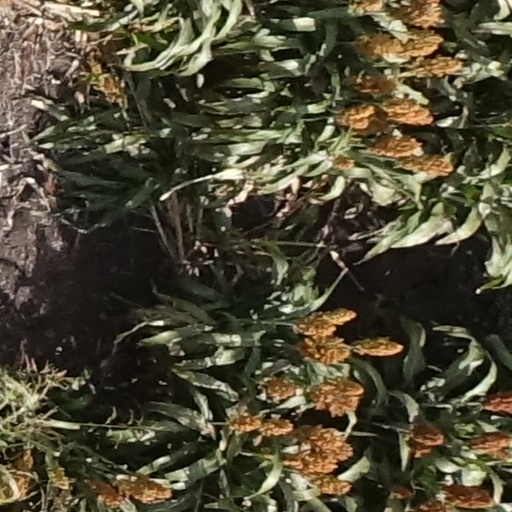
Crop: sorghum